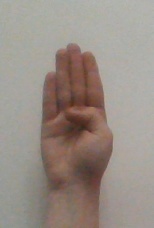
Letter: kaaf